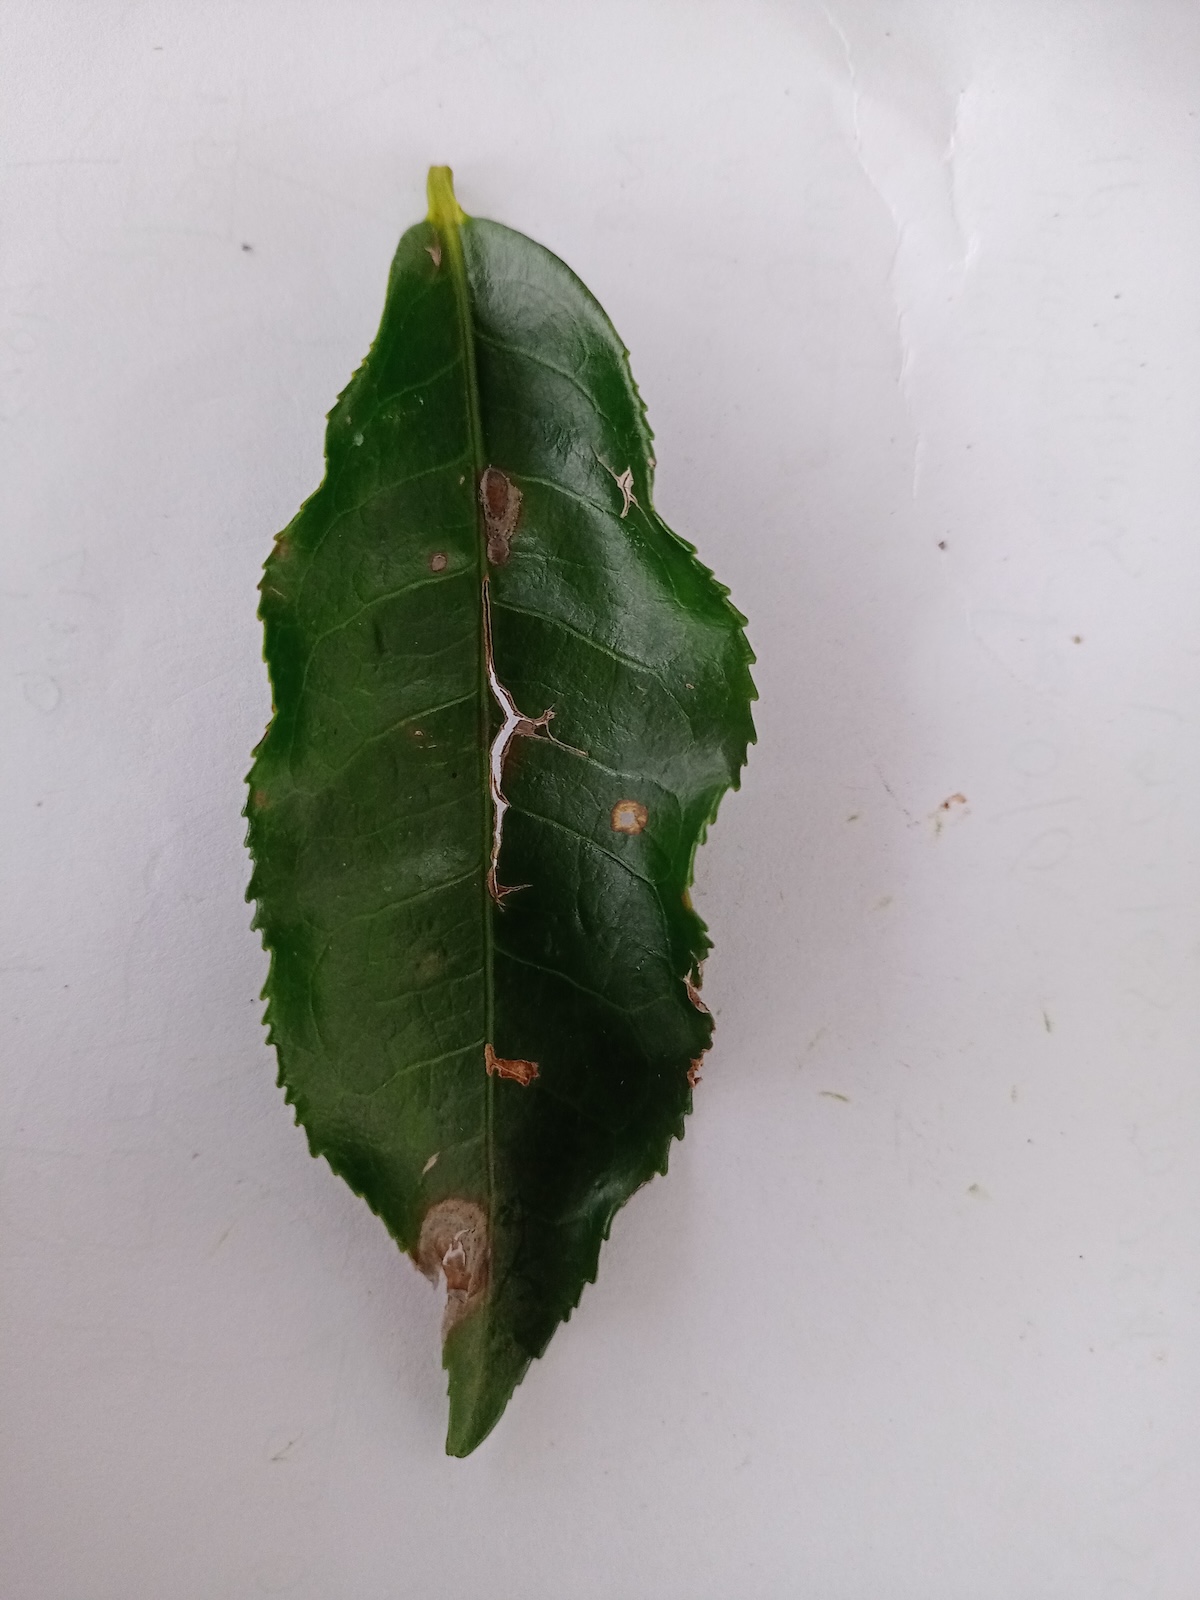
Label: Gray Blight